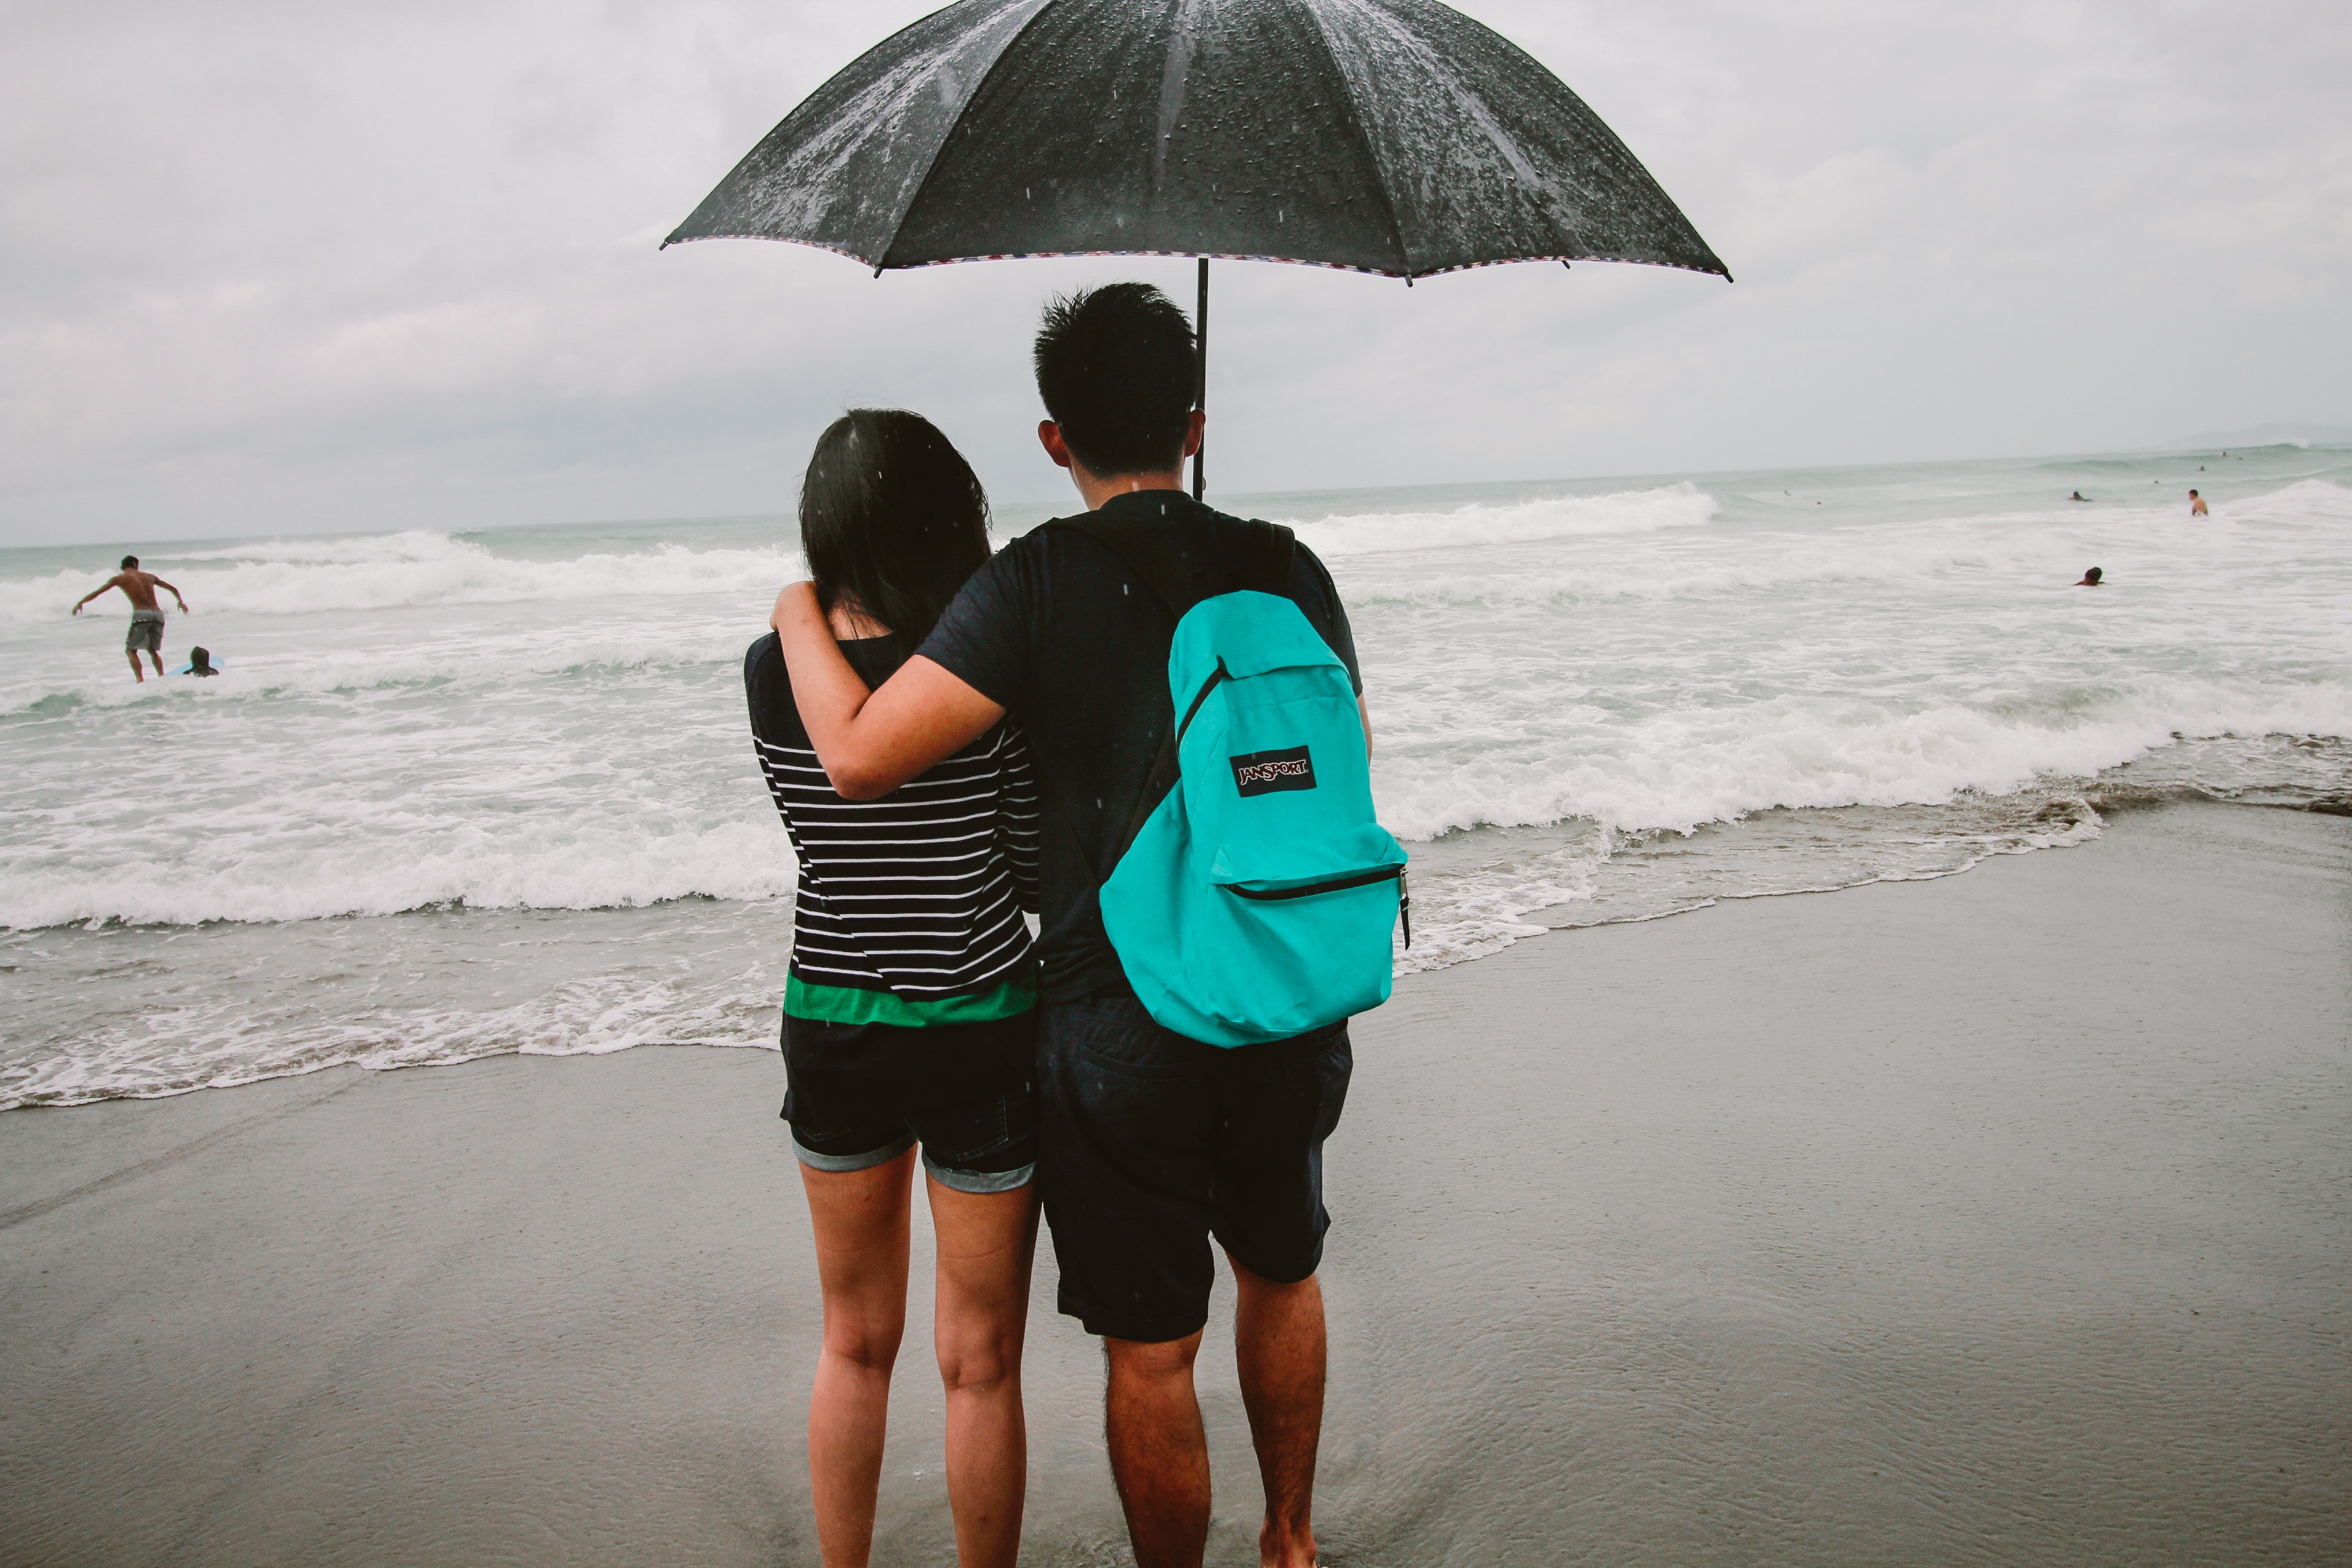
People on beach, beach, photograph, umbrella, water, vacation, ocean, sea, fun, wave, summer, rain, photography, tourism, sand, coast, fashion accessory, tide, wind, honeymoon, leisure, wind wave